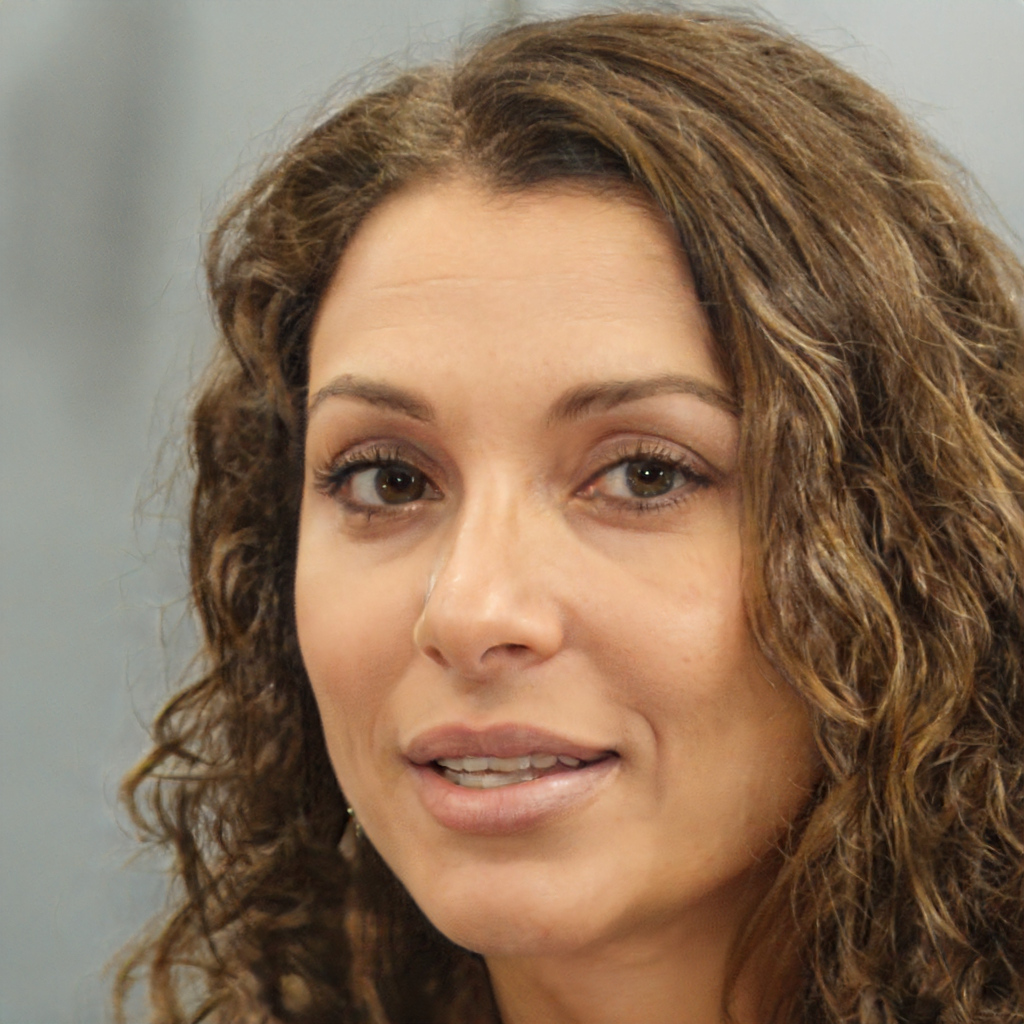
Label: No Watermark